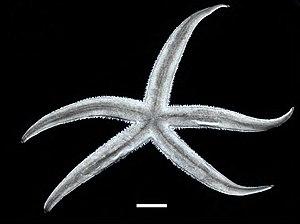
Les Luidia sont un genre d'étoiles de mer, le seul de la famille des Luidiidae.